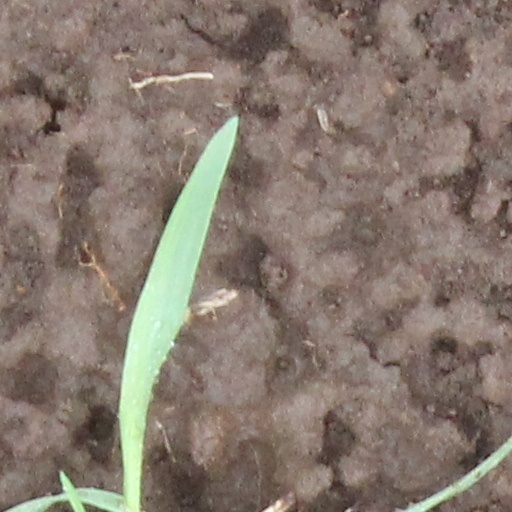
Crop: wheat